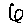
Label: 6